International labour law

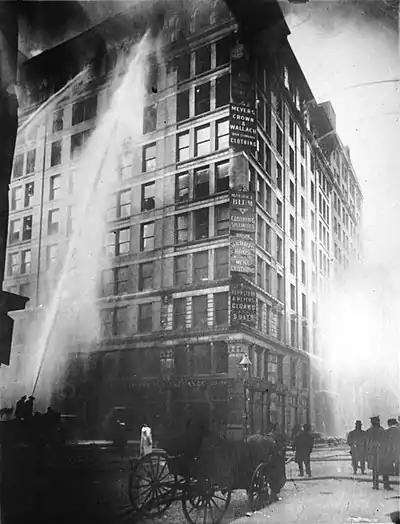
Triangle Shirtwaist Factory fire on March 25, 1911

Operating under the mantra that “decent work is safe work,” the ILO Programme on Safety and Health at Work and the Environment, SafeWork, has the goal of making work safer for all. According to the ILO, someone dies from a work-related accident or disease every 15 seconds. Unsafe labour practices have a long, sordid history. From the 1911 Triangle Shirtwaist Factory fire to the 2013 fertilizer explosion in West, Texas, industrial disasters negatively affect the lives of workers and their dependents with high associated economic costs. Since its creation in 1919, ensuring worker safety has been one of the ILO’s fundamental missions. The ILO has over its history adopted several conventions that have the goal of maximising worker safety and health. Currently, there are three fundamental conventions that are in effect: the Occupation Safety and Health Convention (C155, 1981), the Occupational Health Services Convention (C161, 1985), and the Promotional Framework for Occupational Safety and Health Convention (C187, 2006). The most recent convention has the stated aim of “promoting a preventative safety and health culture and progressively achieving a safe and healthy working environment.” One challenge that the ILO faces is the low ratification levels of the fundamental health and safety conventions. C155, C161, and C187 have been ratified by 60, 31, and 25 nations respectively. From the perspective of the ILO failing to meet the expectations delineated in the conventions are examples of international labor standards violations.